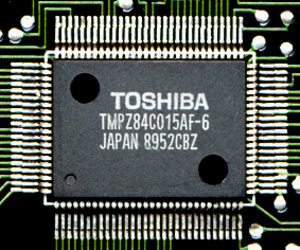
Zilog est une entreprise d’électronique fondée en Californie en 1974 par Federico Faggin qui a quitté Intel après avoir travaillé à la conception du 8080. À présent moins répandus que les Intel ou Motorola, les microprocesseurs Zilog étaient très populaires au début des années 1980. Le processeur le plus connu issu de Zilog est la famille du Z80. Ce microprocesseur était compatible avec l’Intel 8080, qui avait également été conçu par Federico Faggin. Il est notamment présent dans les Sinclair ZX80, ZX81 et ZX Spectrum, les Tandy TRS-80, les Amstrad CPC, les ordinateurs au standard MSX et dans la Game Boy de Nintendo. Plus récemment il fut intégré dans les calculatrices TI-85, TI-83 et TI-86. La compagnie, devenue filiale d’Exxon Corporation en 1980, a été rachetée par ses employés en 1989, avant d’être achetée par la compagnie d’investissement Texas Pacific Group en 1998. Elle a été réorganisée fin 2001, à la suite d'un placement en redressement judiciaire.